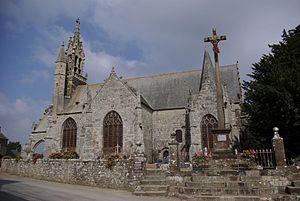
Église Saint-Ouen des Iffs. Le clocher a été construit par Arthur Regnault.
Cet article recense les monuments historiques français classés en 1906.
L'église Saint-Ouen est une église catholique du XVᵉ siècle, située aux Iffs, dans le département d'Ille-et-Vilaine, en France. Construite à partir du milieu du XVᵉ siècle sous l'impulsion des comtes de Laval, elle abrite notamment un ensemble particulièrement important de vitraux de la première moitié du XVIᵉ siècle.
Les Iffs est une commune française située dans le département d'Ille-et-Vilaine en Région Bretagne.